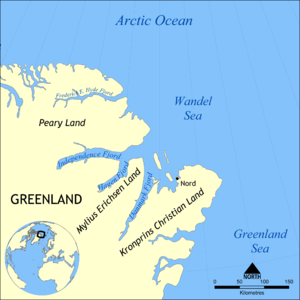
Wandelhavet
Wandelhavet nordøst for Peary Land.
Wandelhavet er et farvand i Ishavet der strækker fra Nordøstgrønland til Svalbard. Dette arktiske hav ligger på den 82. nordlige breddekreds og 21. vestlige længdekreds. Havet længere mod nord og nordvest er tilfrosset året rundt. Wandelhavet går så langt vest som til Kap Morris Jesup, hvor det mødes med Lincolnhavet. Mod syd går det til Nordøstrundingen. Wandelhavet forbinder Grønlandshavet mod syd og Framstrædet.